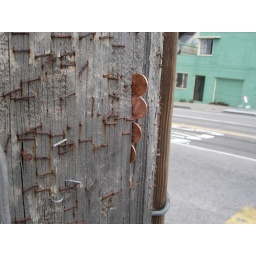
telephone pole in San Fancisco